Rud Aero

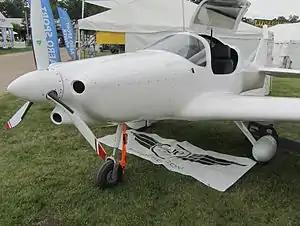
Rud Aero RA-3

The company occupies a 35,000 sq. ft building at Sebastian Municipal Airport.